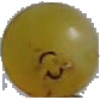
Label: Grape White 3